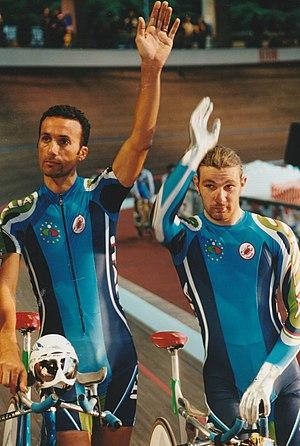
Mauro Trentini est un coureur cycliste sur piste italien.
Andrea Collinelli est un coureur cycliste sur piste italien.